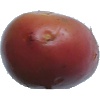
Label: Potato Red Washed 1